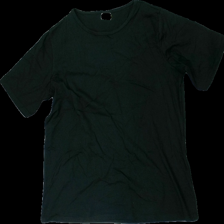
View: front
Type: T-shirt
Category: Ladies
Brand: Not in the list
Brand text on label: åshild
Colors: Black
Material: 100% cotton
Cut: Regular
Size: 44
Season: All
Damage location: top center
Damage 2 location: middle center
Price range: 50-100
Recommended usage: Reuse
Description: svart t-shirt